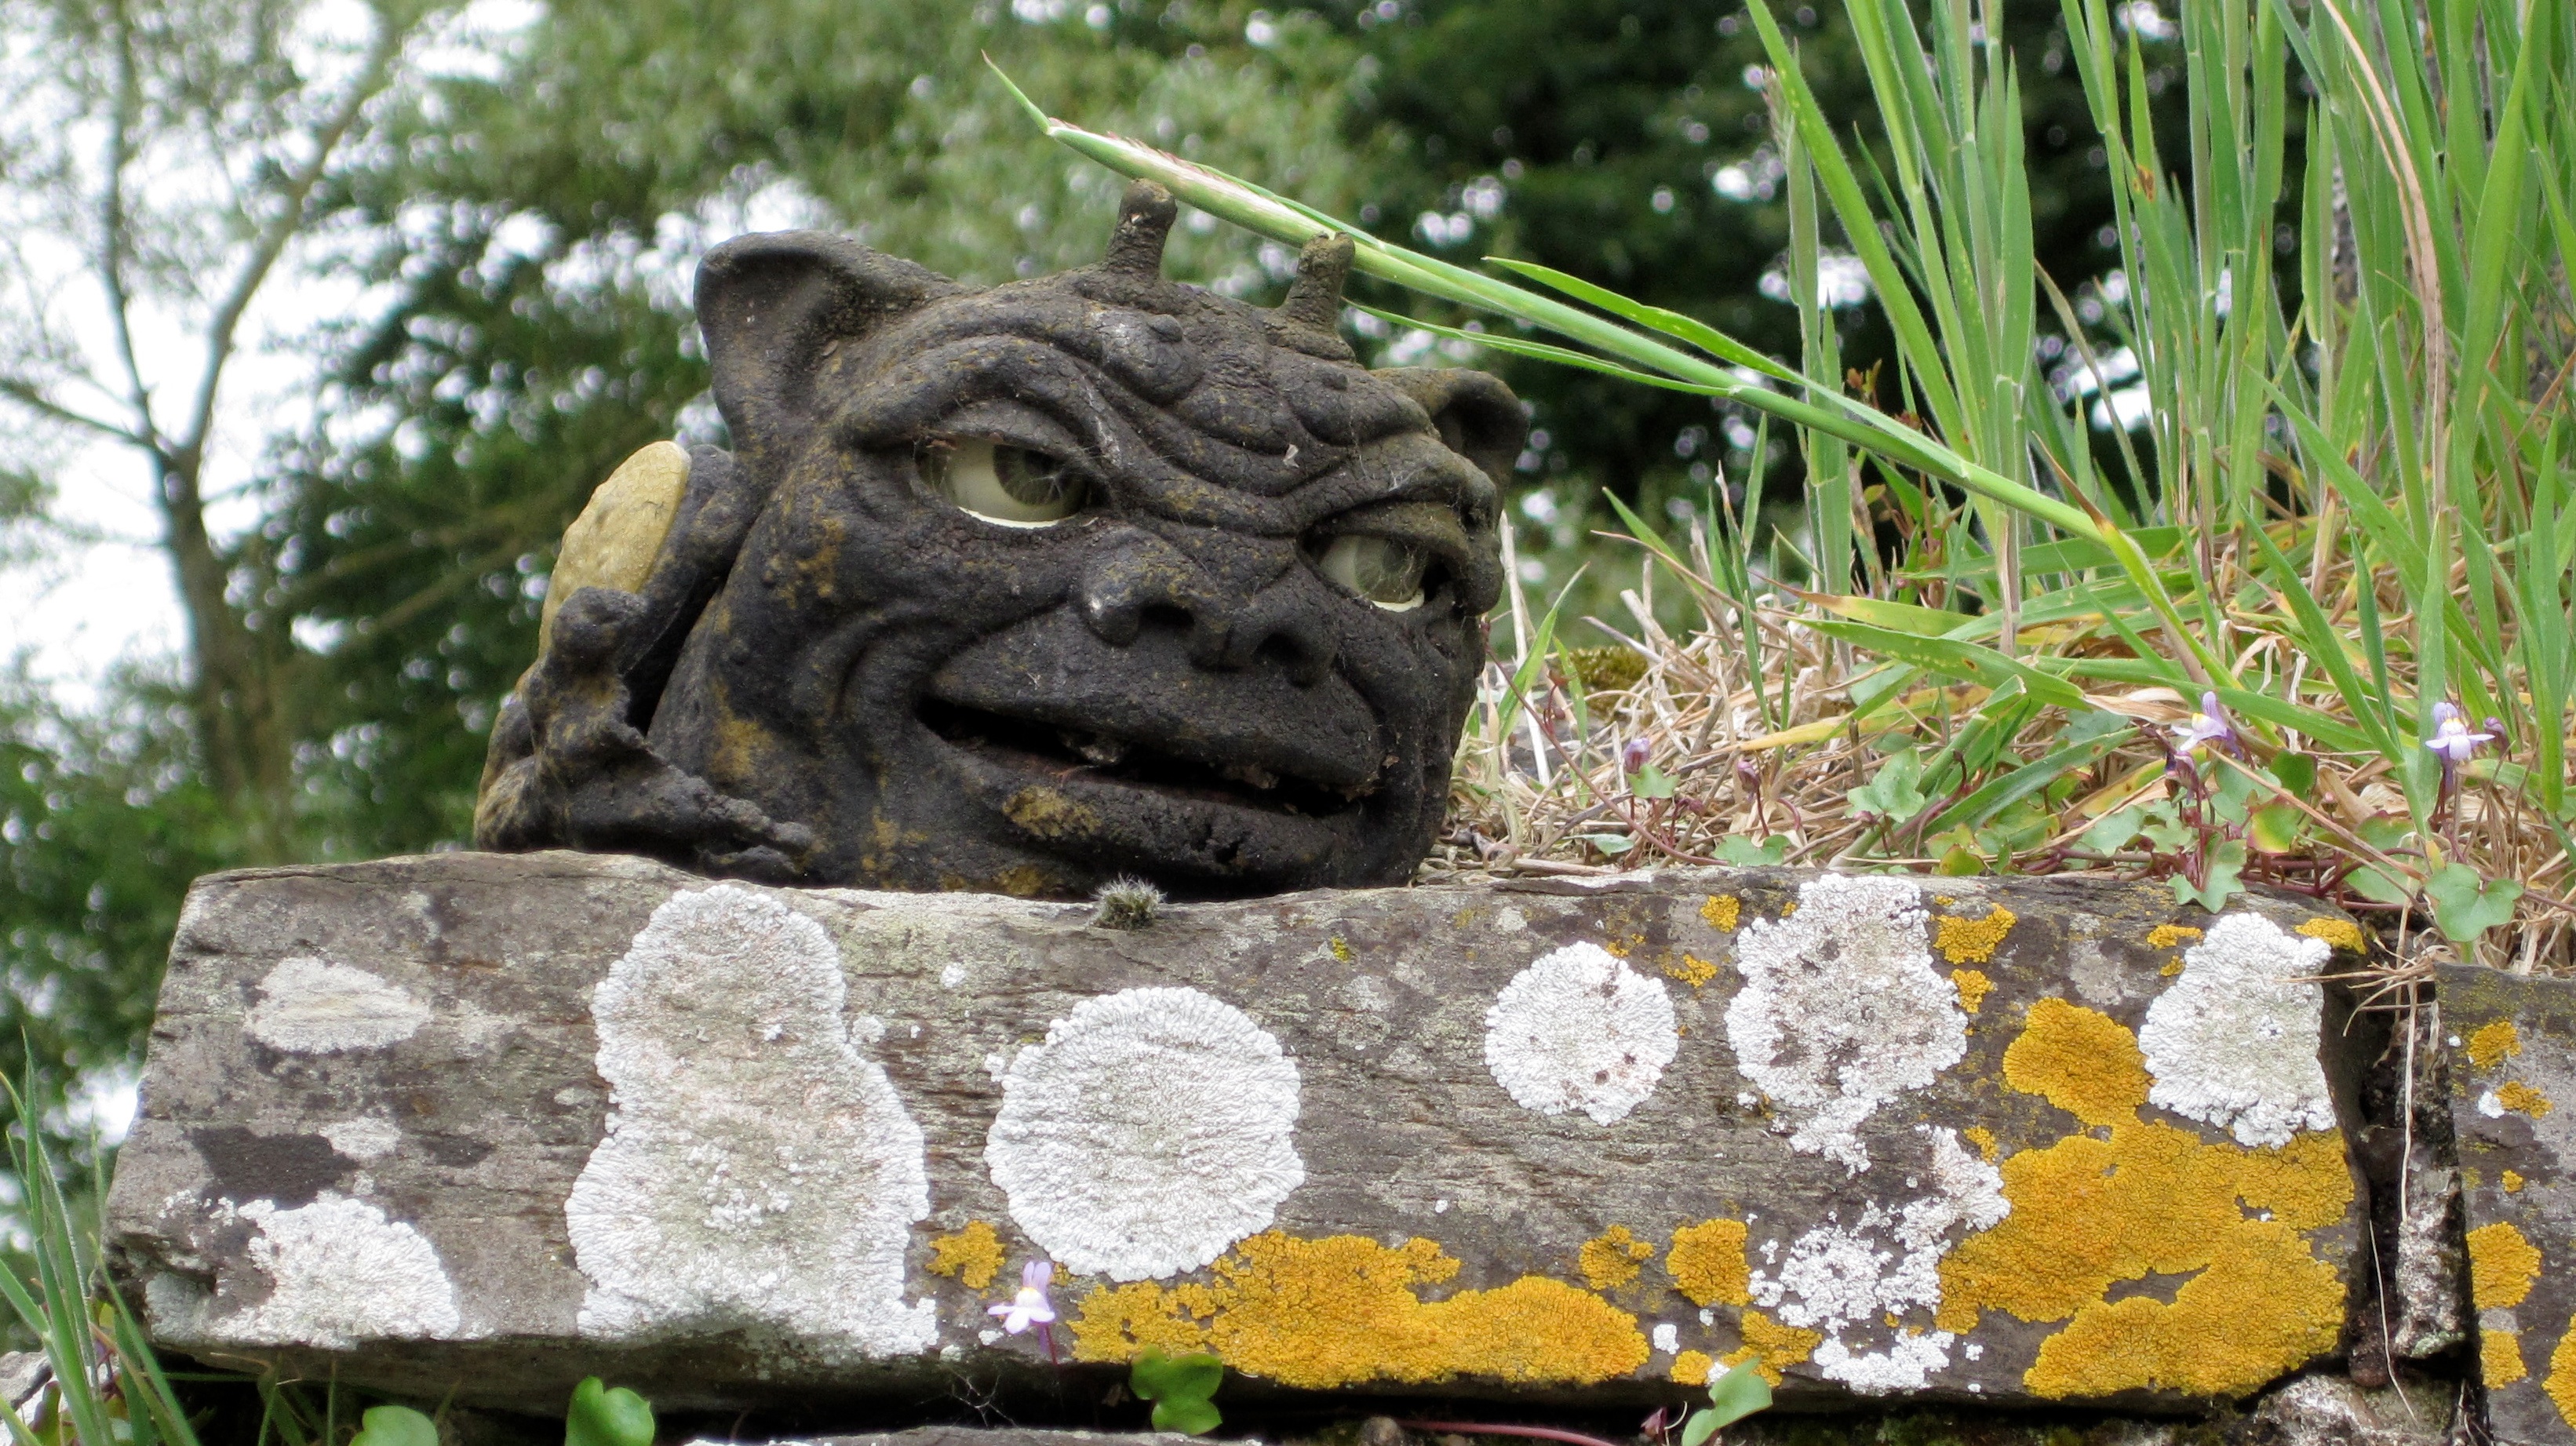
monument, statue, gargoyle, sculpture, art, carving